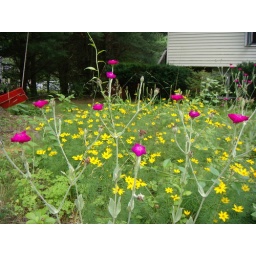
July flowers in front of house